Koisenu Futari

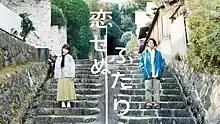
Key visual

is a 2022 Japanese television drama series starring Yukino Kishii and Issey Takahashi. The series revolves around the relationship of two aromantic asexual people.